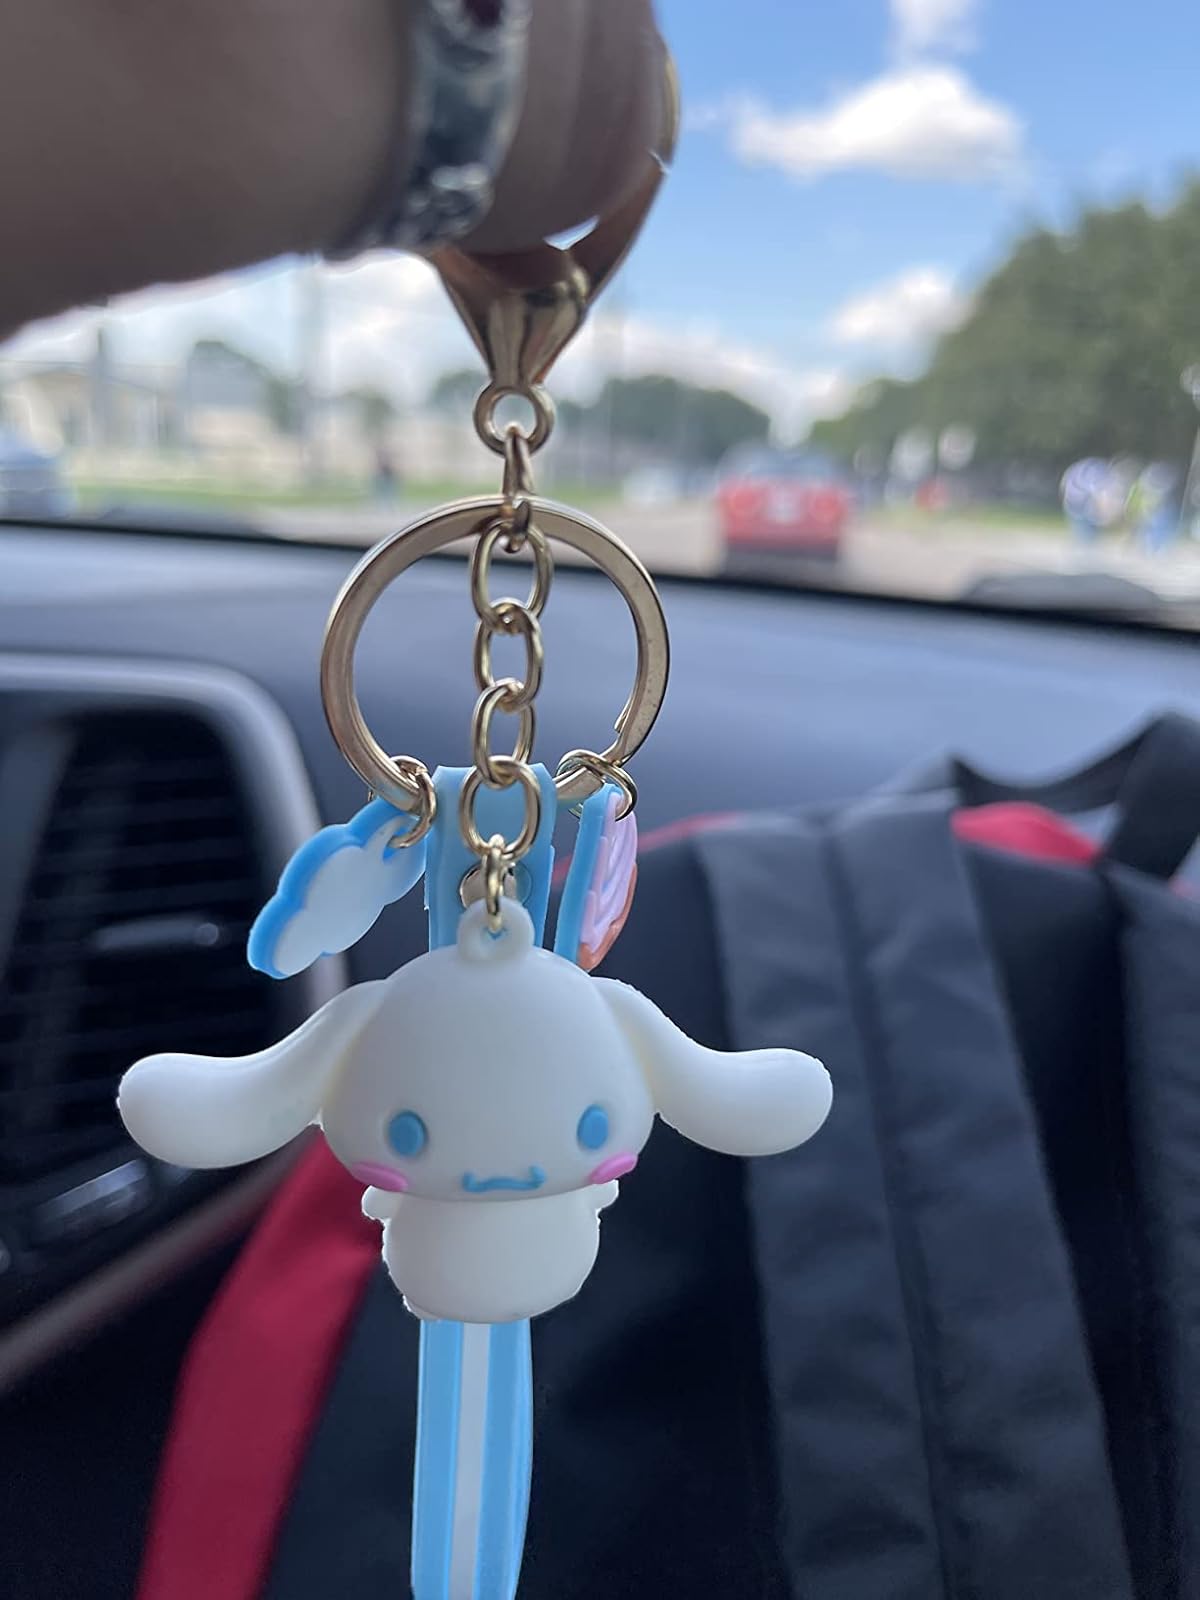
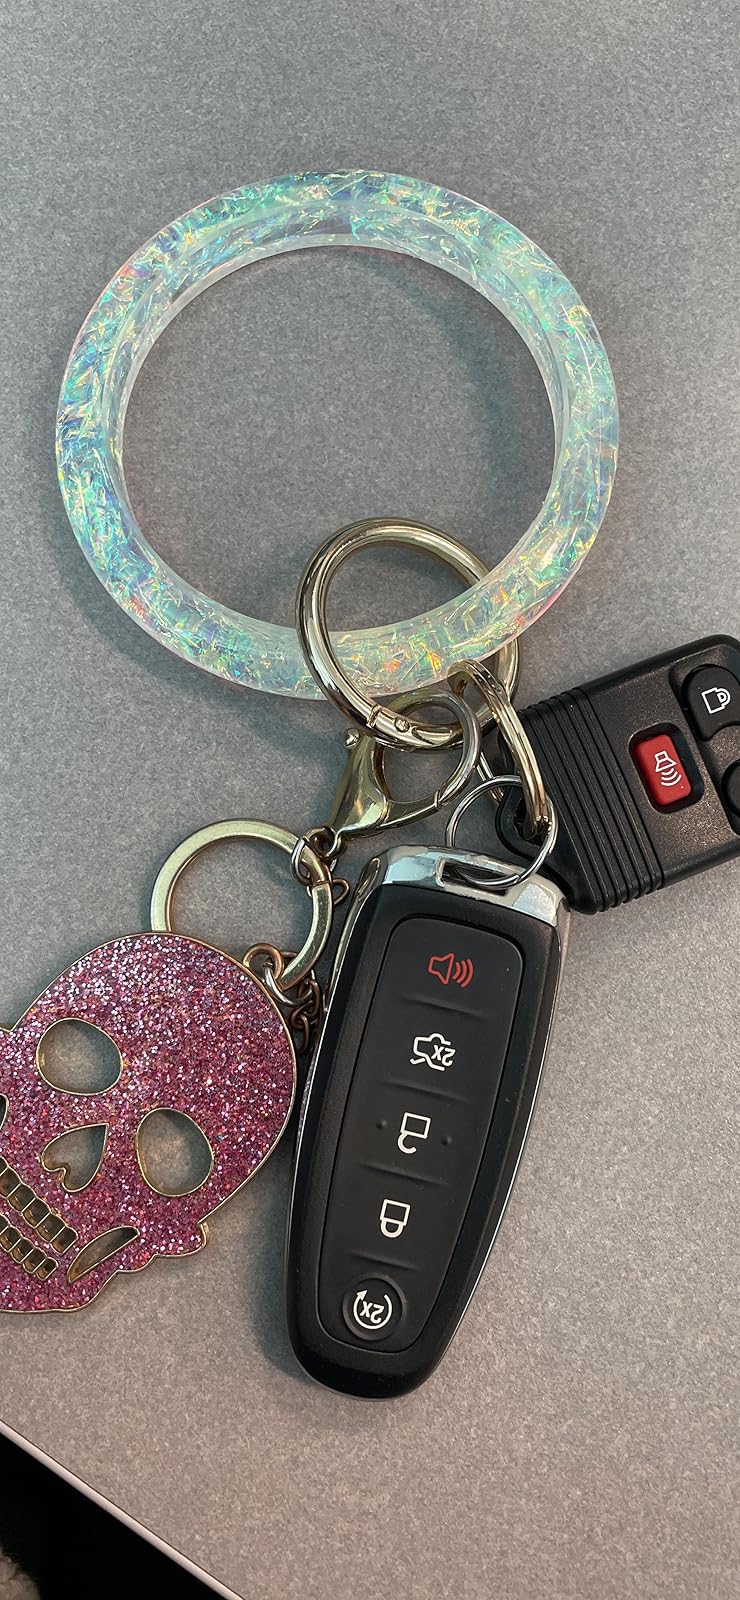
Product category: accessories_keychain
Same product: no